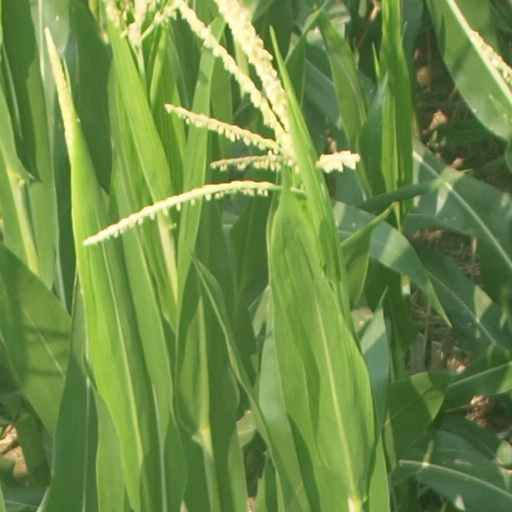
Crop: maize; corn